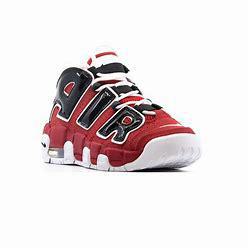
Brand: Nike
Model: Air More Uptempo